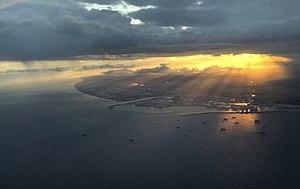
Costa Daurada (Côte Dorée) vue du ciel au soleil couchant depuis un avion au décollage de Barcelone en Espagne
La Costa Daurada ou Costa Dorada est le nom touristique donnée à une bande littorale de 216 kilomètres de long située dans le sud de la Catalogne, sur la mer Méditerranée, de Cunit à Alcanar.